Keighley

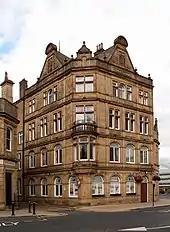
Keighley Town Hall

The town was incorporated as a municipal borough on 28 July 1882 under the provisions of the Municipal Corporations Act 1882 in the West Riding of Yorkshire. In 1938, the boundaries of the borough and civil parish of Keighley were expanded to include the former urban districts and civil parishes of Haworth, Oakworth and Oxenhope, along with the parish of Morton from the abolished Keighley Rural District and a small part of the Bingley urban district.